Margaret of Austria, Queen of Bohemia

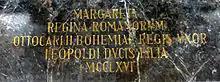
Epitaph in Lilienfeld Abbey

Prior to her death in Krumau, she chose Lilienfeld Abbey as her burial place, next to her father. The date of her death is controversial. Some sources state 1266, while others state 2/12 October 1267 as the real date. King Ottokar II kept Austria, Styria; he also acquired the Duchy of Carinthia with the March of Carniola in 1269, claiming to be the heir designated by Margaret in their divorce settlement. He even stood as a candidate for the Imperial Crown several times, until he was deposed by King Rudolf I of Germany in 1276 and killed in the Battle on the Marchfeld two years later.